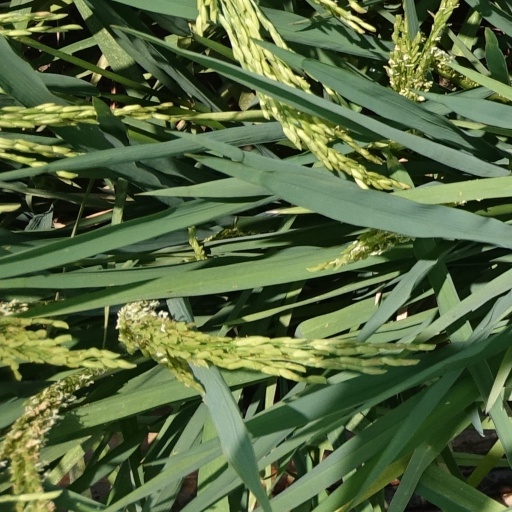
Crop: rice